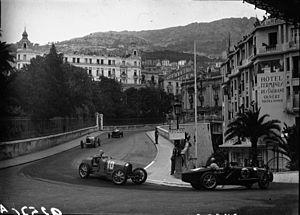
Le Grand Prix de Monaco 1958, disputé sur le circuit de Monaco le 18 mai 1958, est la soixante-sixième épreuve du championnat du monde de Formule 1 courue depuis 1950 et la seconde manche du championnat 1958.